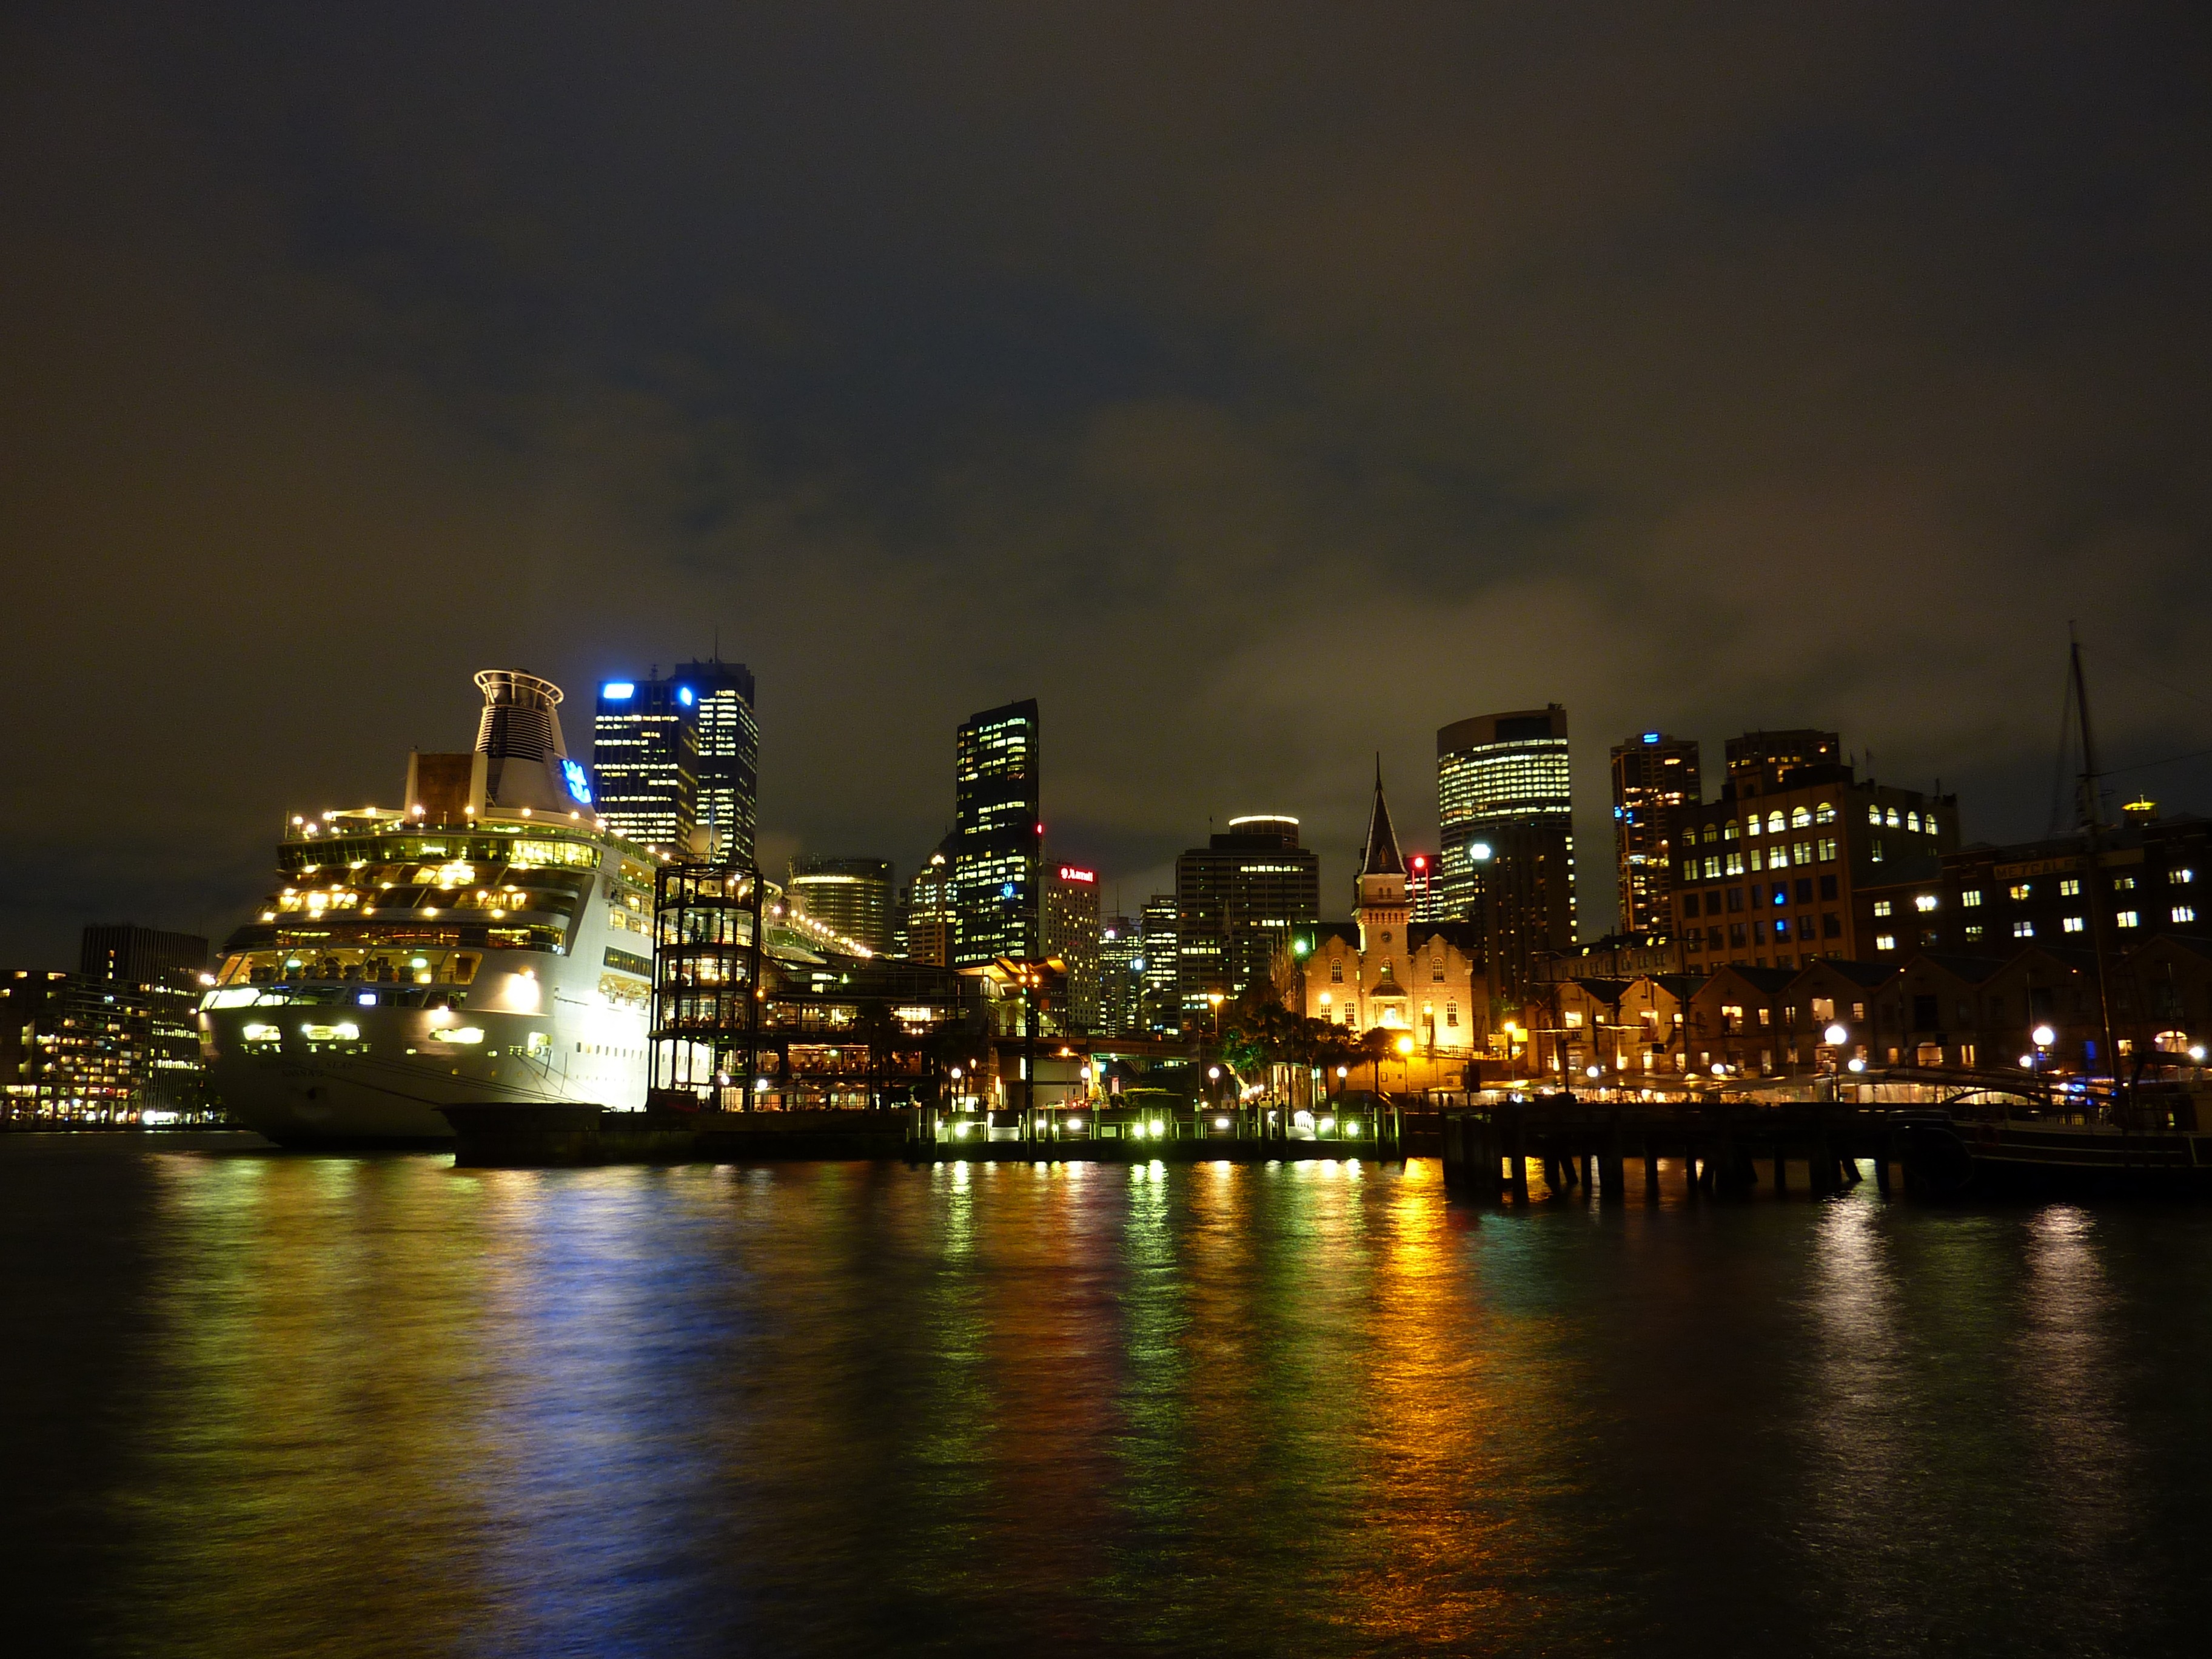
horizon, skyline, night, dawn, city, skyscraper, cityscape, downtown, dusk, evening, reflection, sydney, port, australia, cruise ship, night view, city lights, metropolis, urban area, geographical feature, human settlement, metropolitan area